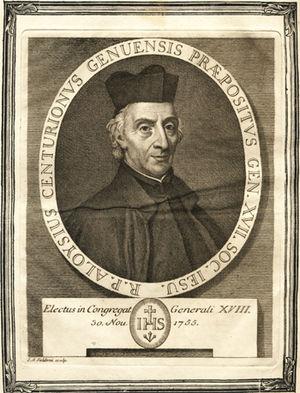
Luigi Centurione, né le 29 août 1686 à Gênes, Italie et décédé le 2 octobre 1757 à Castel Gandolfo, Italie, était un prêtre jésuite italien. Il fut élu le 17ᵉ Supérieur général de la Compagnie de Jésus le 30 novembre 1755.